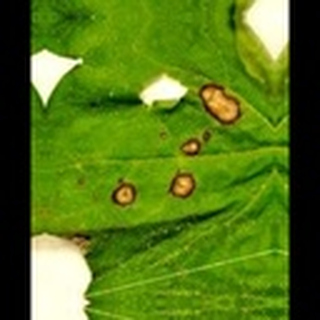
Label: cotton_target_spot